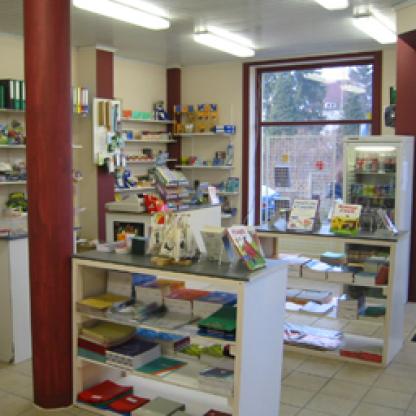
Scene: Indoor